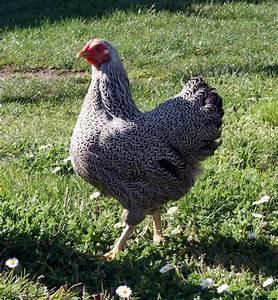
chicken